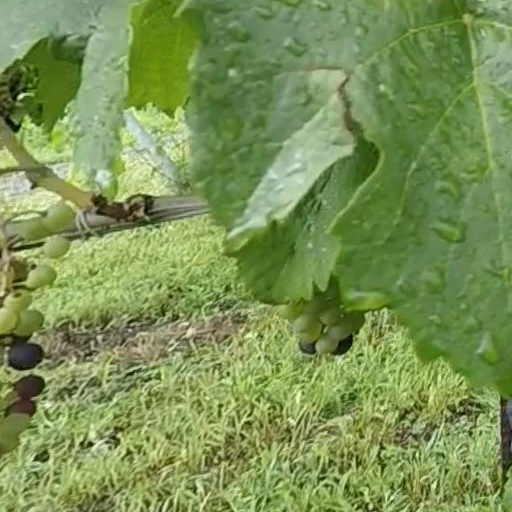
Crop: grape